Lippo d'Andrea

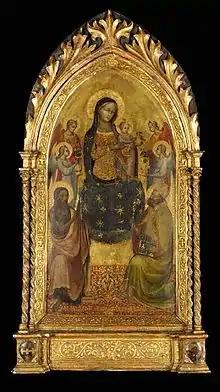
Lippo's 'Madonna and Child Enthroned'

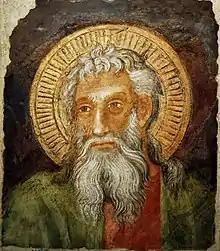
St. Andrew

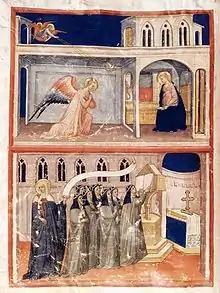
Brigettine Gradual,1435

Lippo d'Andrea di Lippo (1370/1371 - before 1451) was a Florentine painter, formerly known as Pseudo-Ambrogio di Baldese.